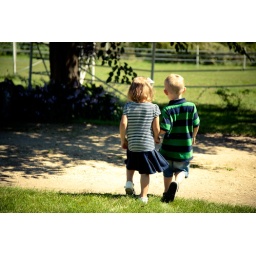
boy and girl walking hand in hand from behind